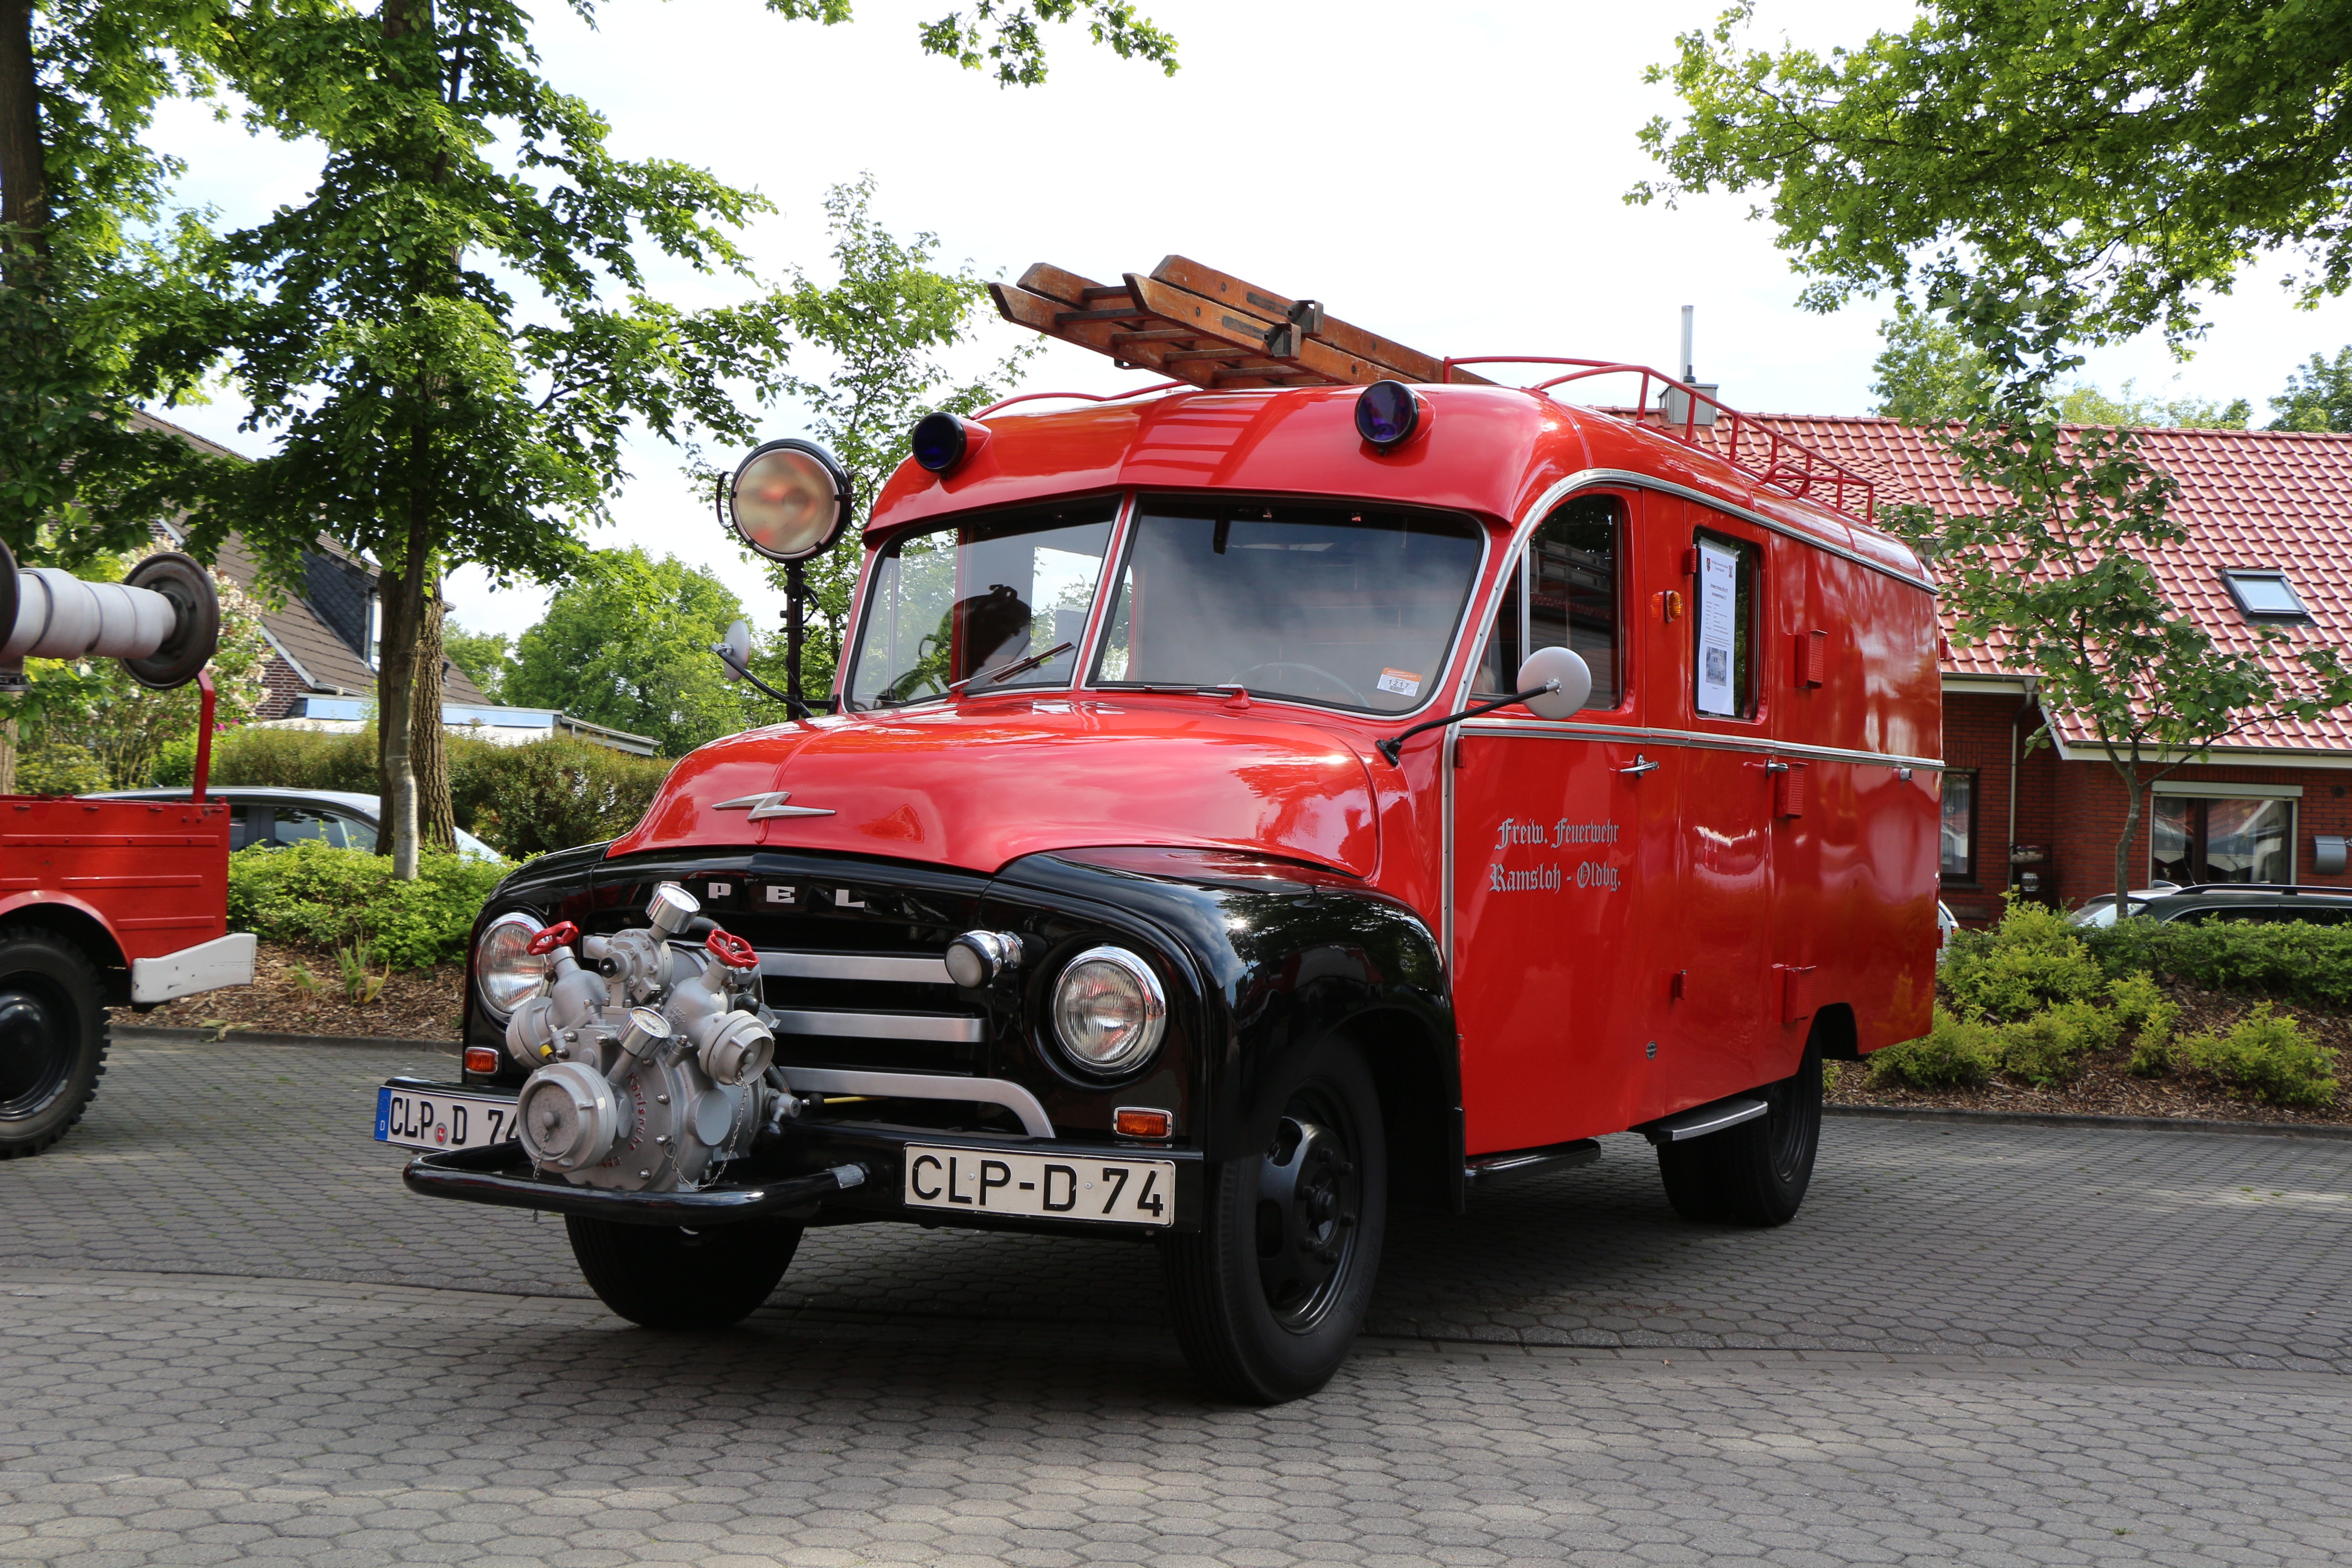
car, automobile, van, old, truck, red, vehicle, fire, auto, nostalgia, fire truck, motor vehicle, vintage car, oldtimer, classic, historically, opel, rarity, commercial vehicle, antique car, old vehicle, vintage car automobile, land vehicle, automobile make, emergency vehicle